Manhattan Murder Mystery

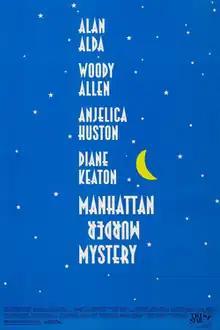
Theatrical release poster

Manhattan Murder Mystery is a 1993 American black comedy mystery film directed by Woody Allen, which he wrote with Marshall Brickman, and starring Allen, Alan Alda, Anjelica Huston, and Diane Keaton. The film centers on a married couple's investigation of the death of their neighbor's wife.